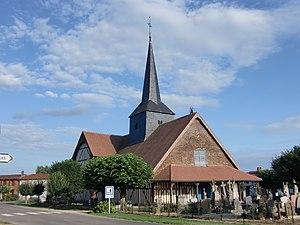
Eglise d'Outines (Marne - Champagne - France) édifice à pans de bois de la région du Der
Outines est une commune française de 134 habitants, située dans le département de la Marne en région Grand Est.
Cet article recense les monuments historiques de la Marne, en France.